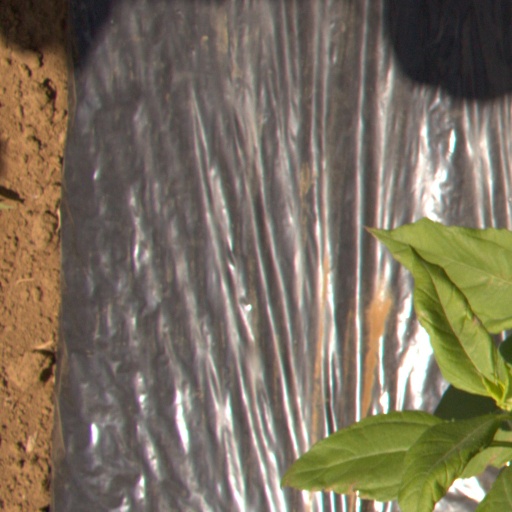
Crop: Jerusalem artichoke